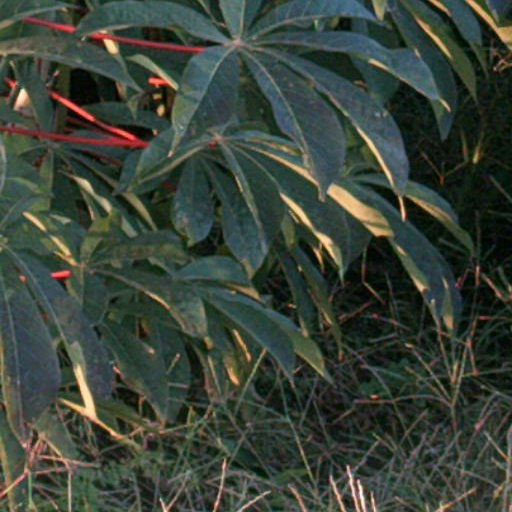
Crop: cassava